Acetamide

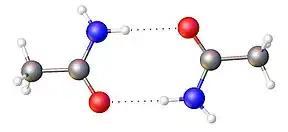
Structure of acetamide hydrogen-bonded dimer from X-ray crystallography. Selected distances: C-O: 1.243, C-N, 1.325, N---O, 2.925 Å. Color code: red = O, blue = N, gray = C, white = H.

Acetamide can be produced in the laboratory from ammonium acetate by dehydration: